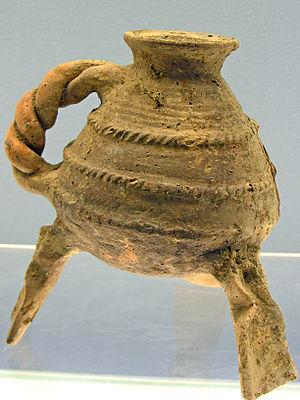
Poterie vinaire de la culture Songze
La viticulture en Chine est restée un secteur économique modeste orienté vers la production de raisins de table jusque dans les années 1980, mais depuis, la plantation de vignes sur de grandes surfaces a haussé ce pays parmi les acteurs importants de la filière.